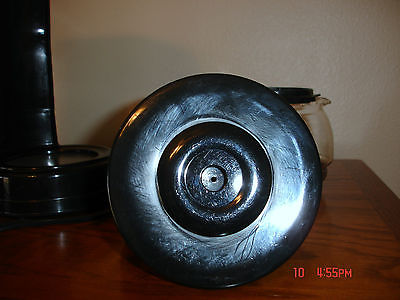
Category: coffee maker